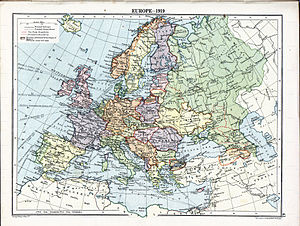
Den Russiske Borgerkrig / Centralmagterne kapitulerer, nye stater opstår (oktober-december 1918)
Dette kort, lavet af London Geographical Institute i 1919 giver et indtryk af Europa ved udgangen af 1918 (efter Brest-Litovsk-freden og Centralmagternes sammenbrud): Finland, Estland, Letland, Litauen, Polen og Ukraine er kommet til i øst. I Mellemeuropa anes Tjekkoslovakiet, Østrig og Ungarn efter adskillelsen, Rumænien med det besatte Bessarabien og det Serbisk-Kroatisk-Slovenske Kongerige
Den Russiske Borgerkrig blev udkæmpet fra 1917 til 1922. Krigen var en russisk borgerkrig så vidt, at en af de vigtigste stridsspørgsmål var, om Rusland skulle have et bolsjevikisk eller et borgerligt styre.